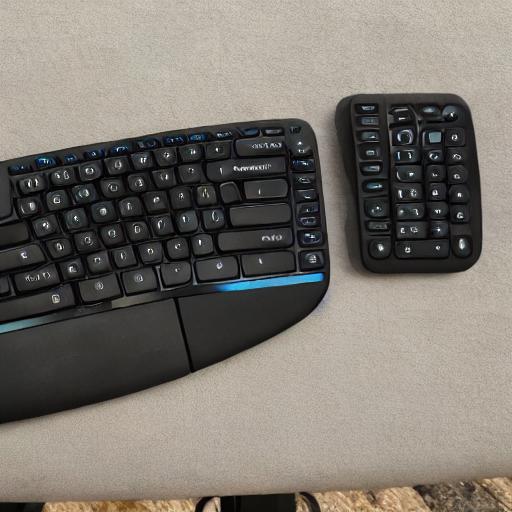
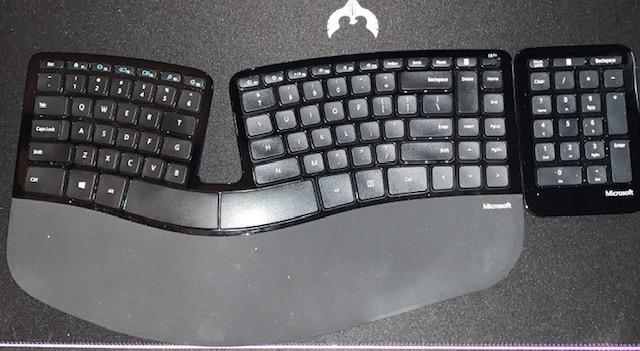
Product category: keyboard
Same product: no